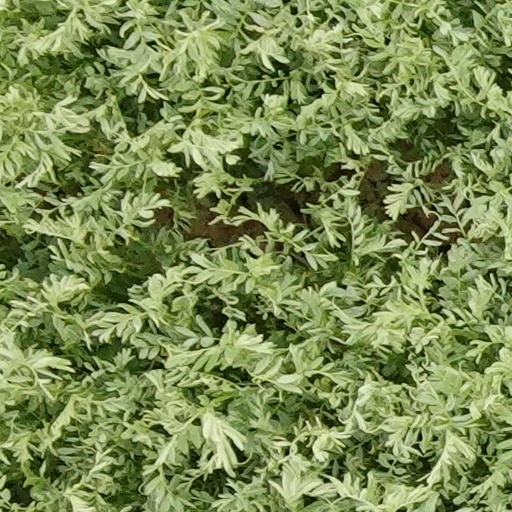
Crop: wheat